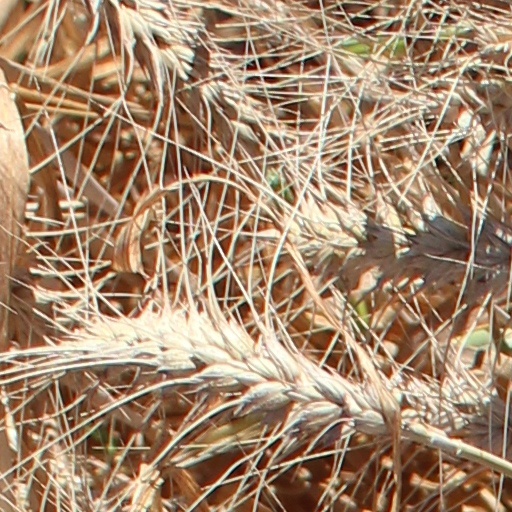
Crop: wheat